Mustafa Ruhi Efendi

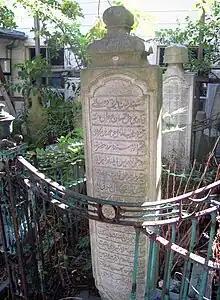
"Mustafa Ruhi Efendi tombstone"

Mustafa Ruhi Efendi (1800 - 1893, Istanbul, Ottoman Empire) was a shaikh of the Naqshbandi tariqah and political leader in the Balkans during the Ottoman period. Born in an Albanian family on the Aegean island Imbros (present-day Gökçeada in Turkey), he moved as a young man at the Vilayet of Kosovo to his family's ancestral hometown in the city of Kalkandelen (present-day Tetovo in North Macedonia). He was one of the participants of the League of Prizren which established the basis of Albanian nationalism, and was elected "President of the Central Committee of the League".